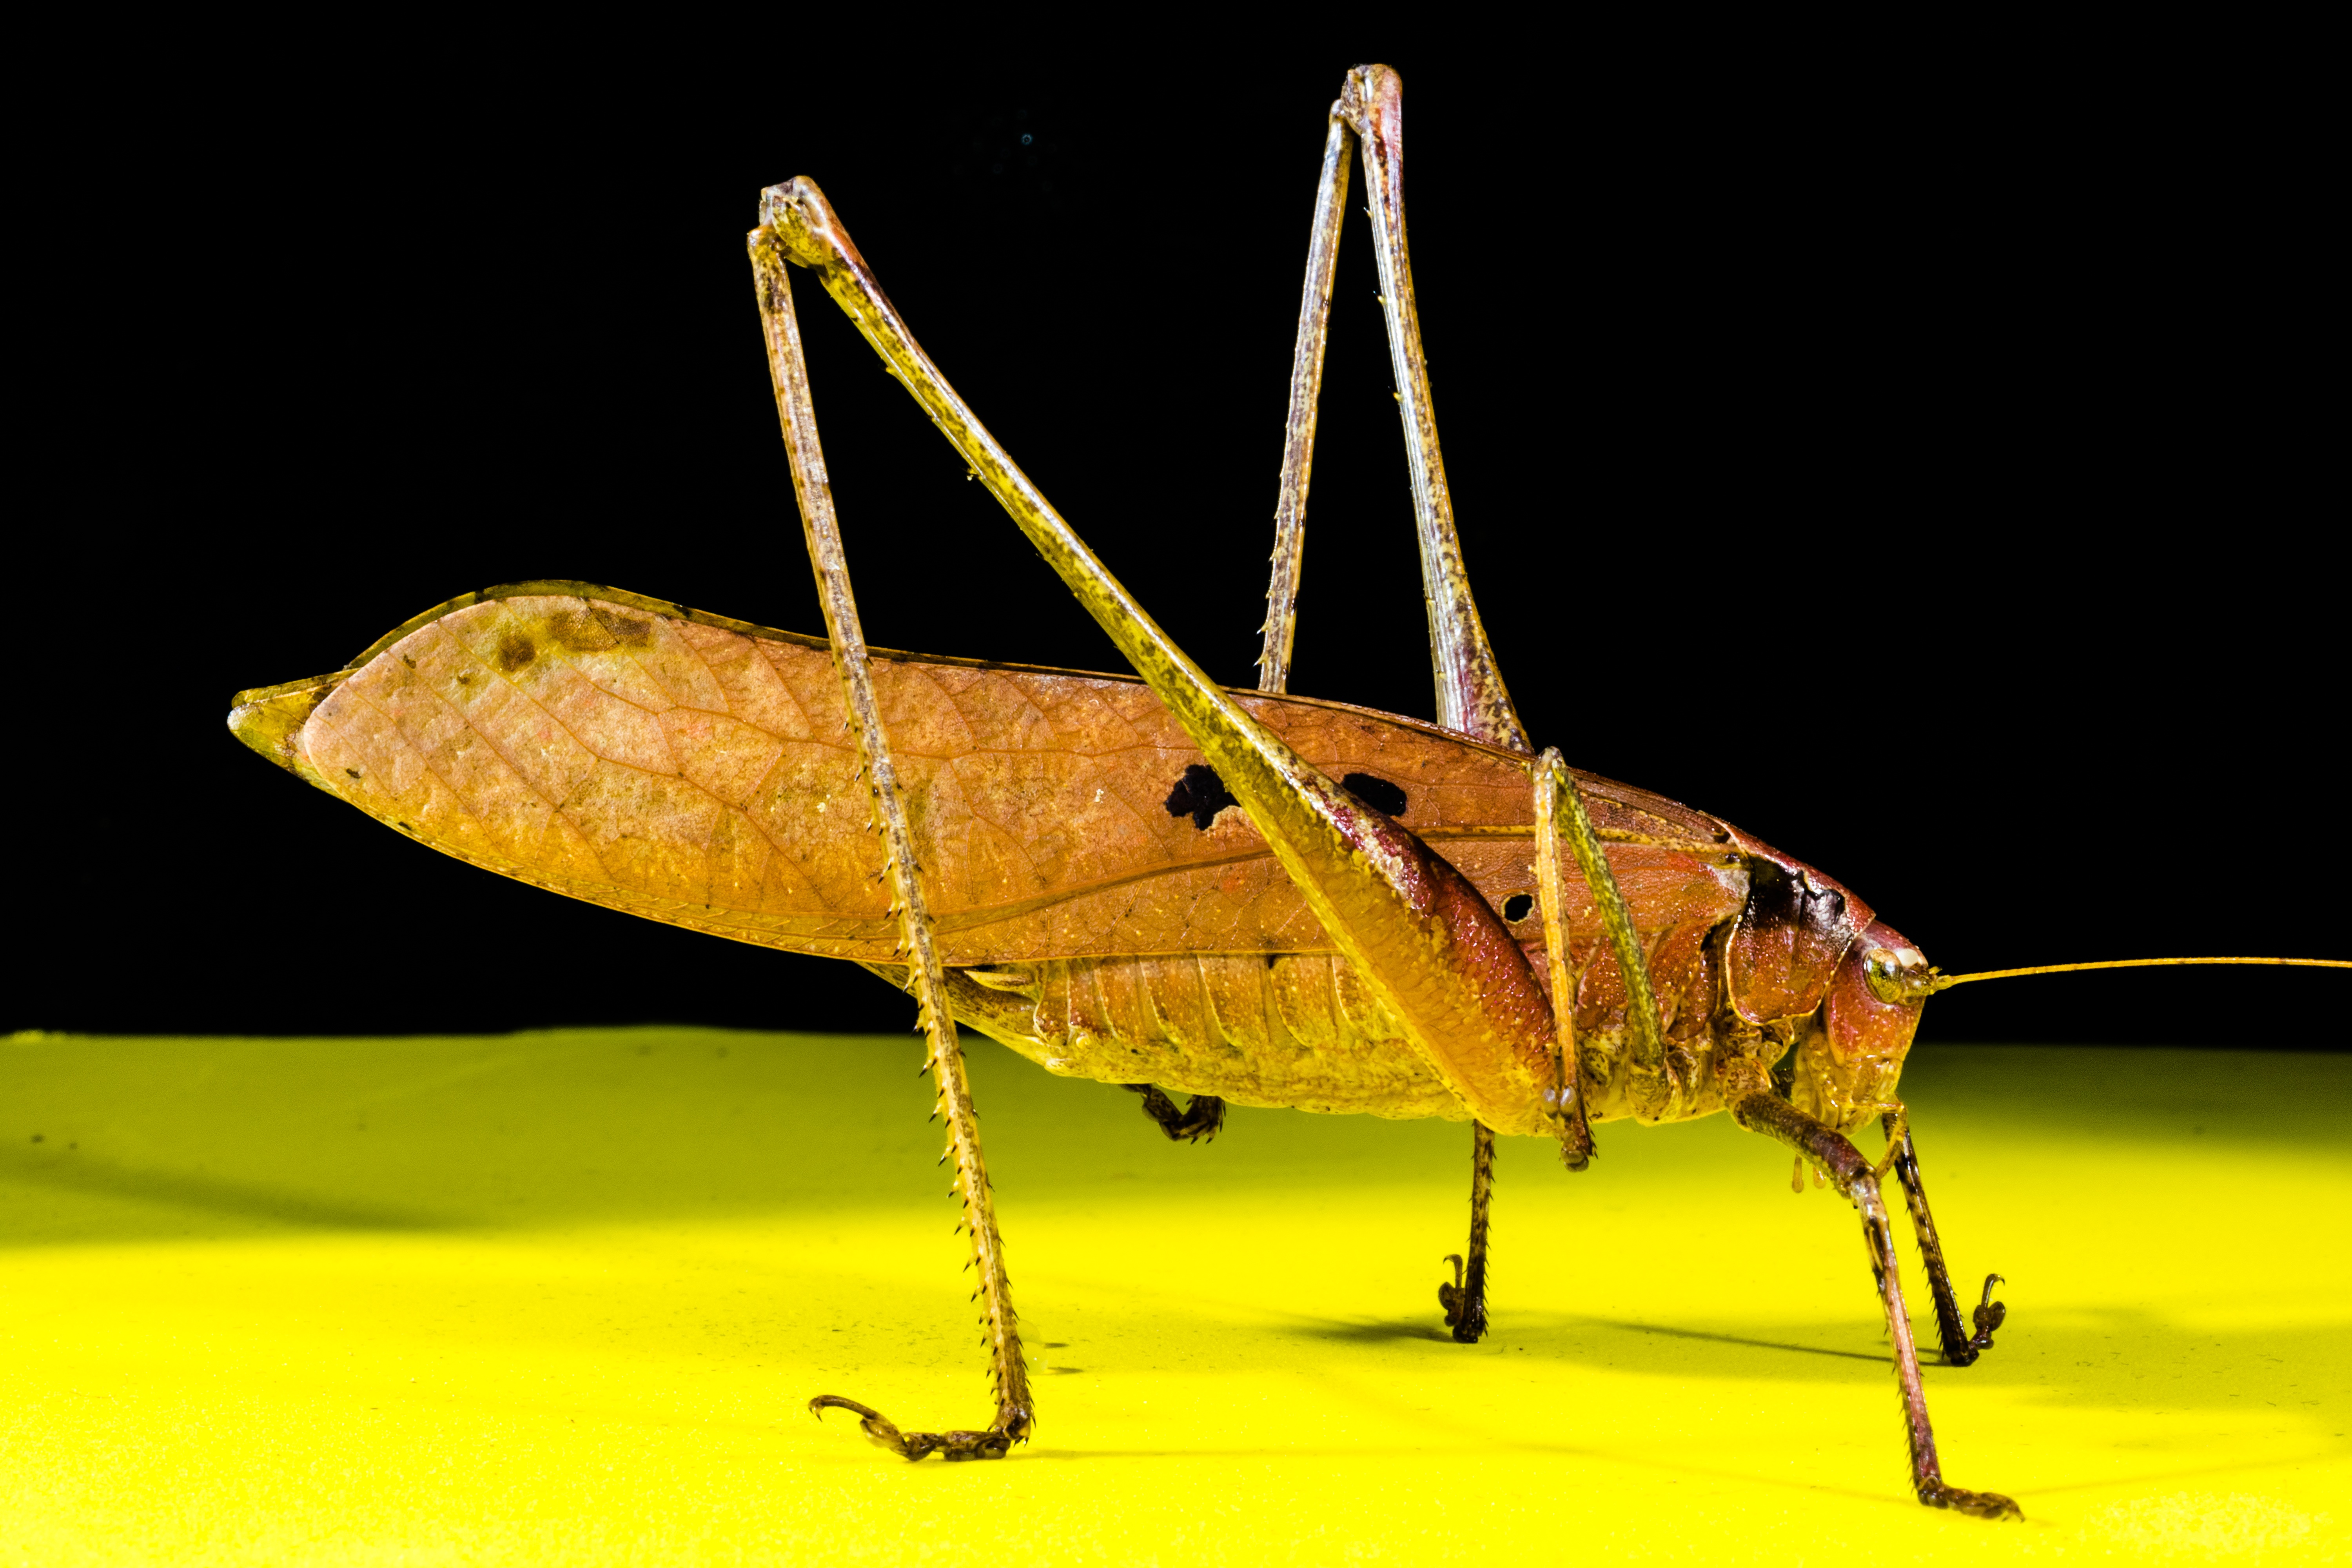
wing, leaf, insect, moth, yellow, close, fauna, invertebrate, mantis, grasshopper, viridissima, locust, scare, macro photography, arthropod, chitin, net winged insects, cricket like insect